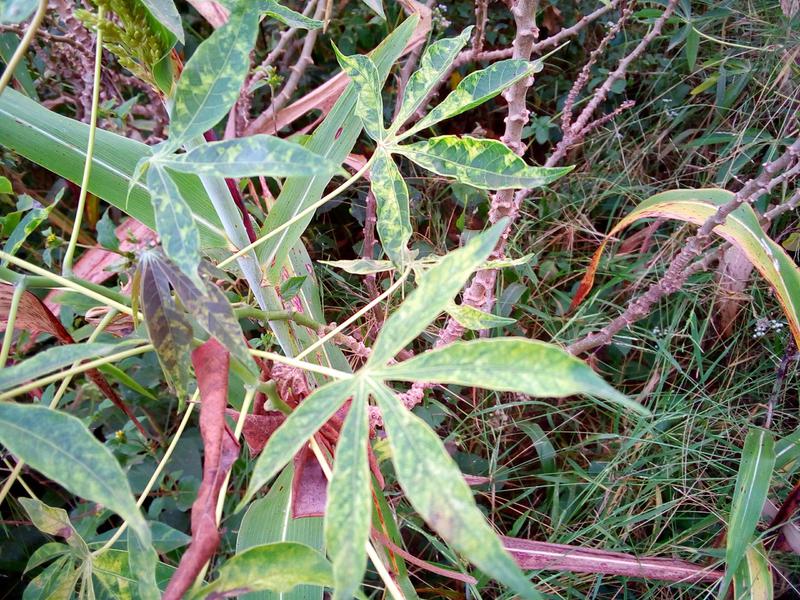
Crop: cassava
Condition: green_mottle